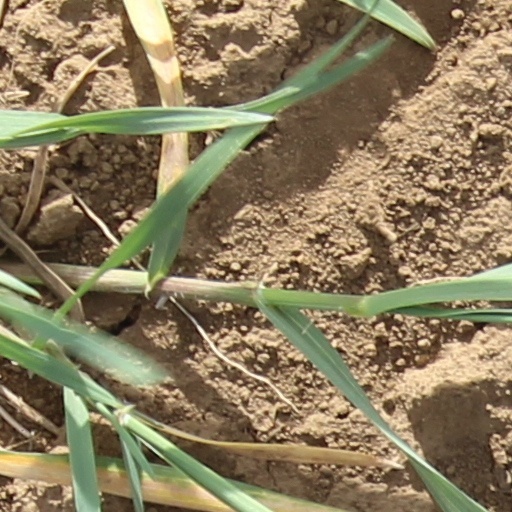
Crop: wheat